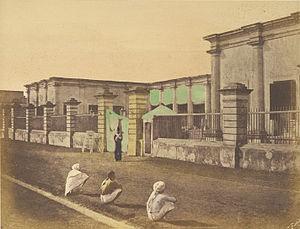
Chandernagor au milieu du XIXe siècle. Le Palais du Gouvernement, siège de l'administration coloniale du territoire. Photographe: Frederick Fiebig, 1851.
Chandernagor ou Chandannagar est une ville du Bengale-Occidental située sur la rive droite du Hooghly, à une trentaine de kilomètres au nord de Calcutta. La ville comptait 150 000 habitants au recensement de 2001.
L'Inde française regroupe différentes possessions coloniales françaises en Inde entre 1668 et 1954. À partir de 1816, elles portent le nom d'Établissements français dans l'Inde et incluent Pondichéry, Karikal et Yanaon sur la côte de Coromandel, Mahé sur la côte de Malabar et Chandernagor au Bengale. Le premier comptoir est installé à Surate en 1668 par la Compagnie française des Indes orientales, puis c'est le tour de Pondichéry en 1673, de Chandernagor en 1686, de Mahé en 1721, de Yanaon en 1725 et de Karikal en 1739, constitués en districts d'un même territoire, auxquels s'ajoutent les comptoirs de Balasore, Cassimbazar, Yougdia, Dacca, Patna, Masulipatam, Calicut et Surate. Chandernagor est rendue à l'Inde dès 1949, le reste devenant indien en 1954. La superficie de ces possessions est alors 510 km², dont 293 km² pour Pondichéry.